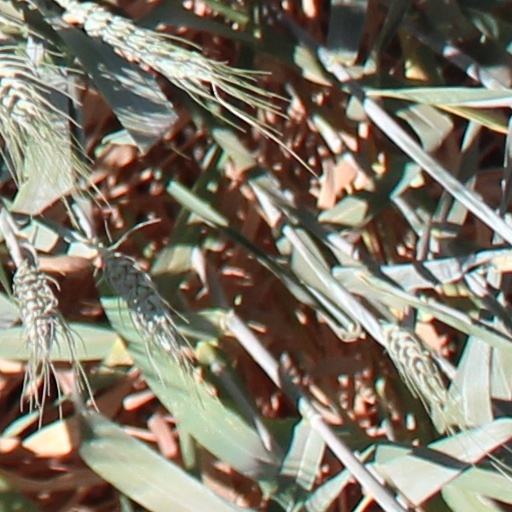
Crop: wheat